Newtown and Llanllwchaiarn

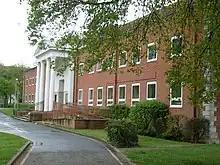
Former Urban District Council Offices in Newtown Hall Park, now an area office for Powys County Council

In the 1968 the urban district council and its neighbour, Newtown and Llanidloes Rural District Council, built a shared headquarters building in Newtown Hall Park, on the site of a large Victorian house called Newtown Hall (which was itself a replacement for an earlier house on the site). The building cost £86,000 and was initially known as "Town Hall".